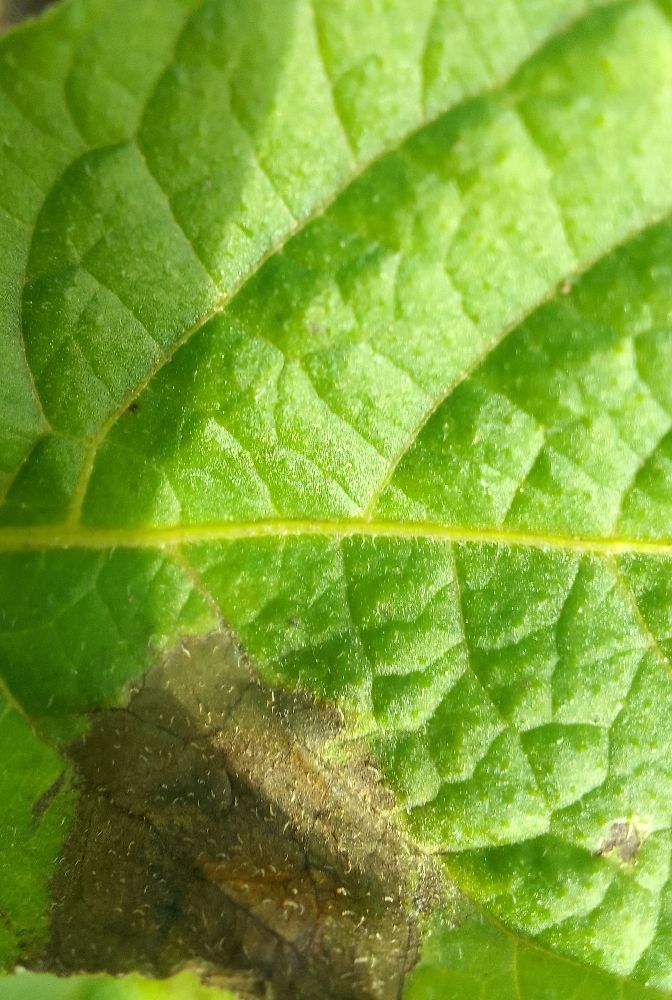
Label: Late blight